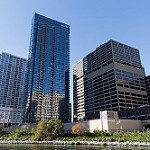
Label: buildings